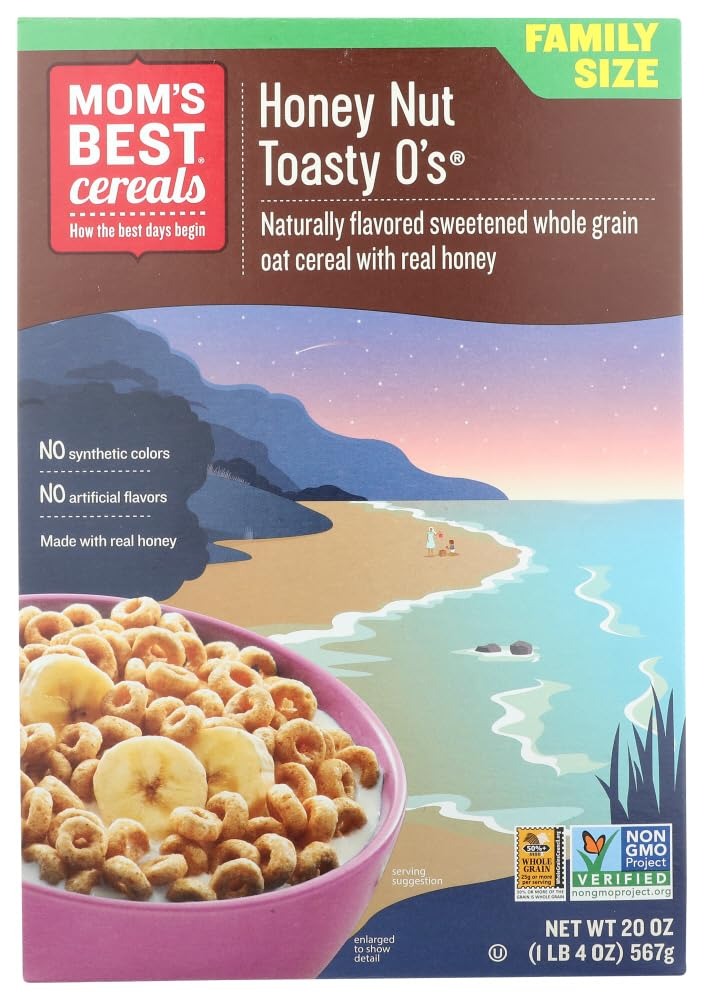
Item Name: Mom's Best Natural Honey Nut Toasty O's, 20 oz
Product Description: Mom's Best Natural Honey Nut Toasty O's, 20 ounce.
Value: 1.0
Unit: Count

Price: 4.61